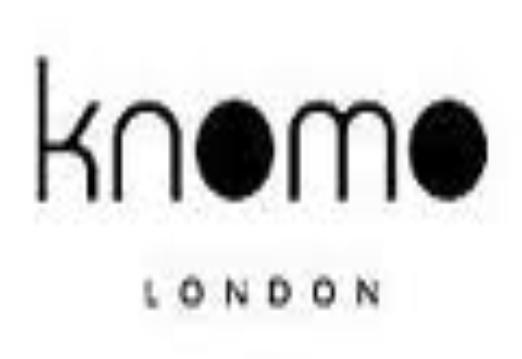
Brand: Knomo
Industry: Clothes